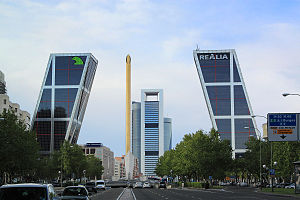
Madrid / Kultur / Arkitektur
Europaporten
Madrid er Spaniens hovedstad og landets største by. Selve byen har omkring 3,3 millioner indbyggere, og hovedstadsområdet har over 6 millioner indbyggere. Målt på befolkningstal er selve byen den tredjestørste i EU efter London og Berlin, og hovedstadsområdet er ligeledes tredjestørst efter London og Paris. Byens areal er omkring 605 km².